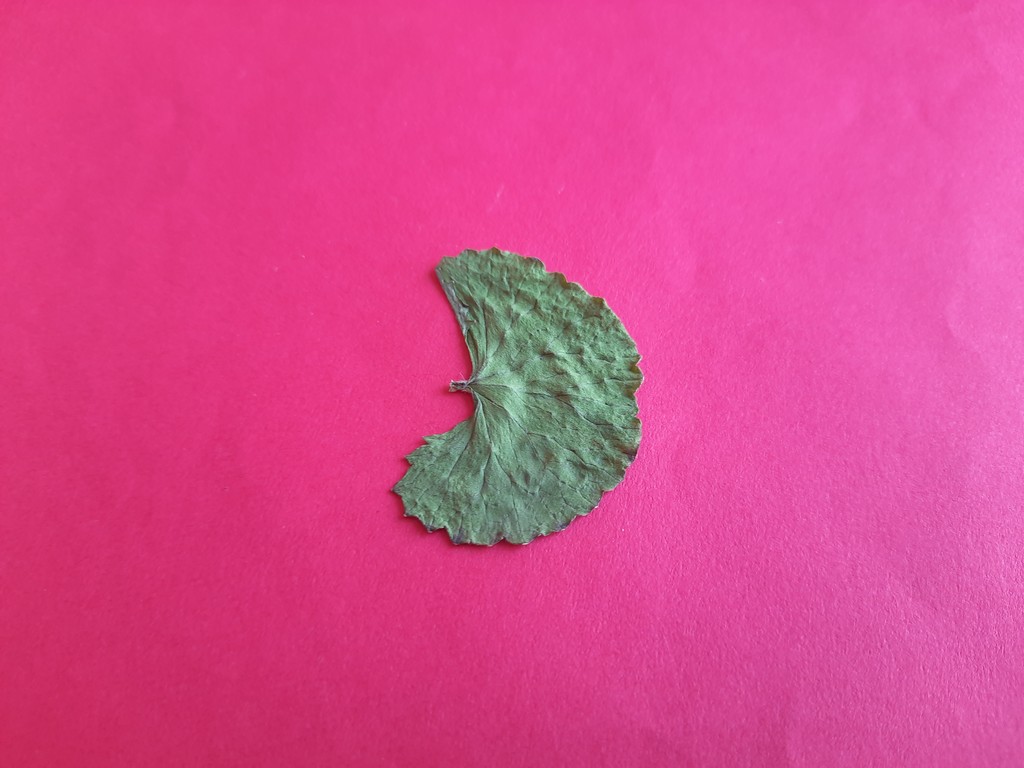
Label: Dried